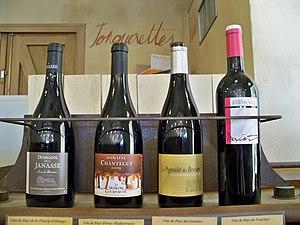
Vin de Pays de Vaucluse
Le vaucluse, appelé vin de pays de Vaucluse jusqu'en 2009, est un vin français d'indication géographique protégée départementale qui a vocation à labelliser, après dégustation, les vins ne pouvant postuler une appellation d'origine.